Vaiśeṣika Sūtra

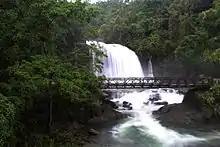
The Vaiśeṣika Sūtra mentions many empirical observations and natural phenomenon such as flow of fluids and motion of magnets, then attempts to explain them with naturalistic theories.

In the fifth chapter action connected with the body and action connected with the mind are investigated. The text defines and discusses Yoga and Moksha, asserting that self-knowledge ("atma-saksatkara") is the means to spiritual liberation. In this chapter, Kanada mentions various natural phenomena such as the falling of objects to ground, rising of fire upwards, the growth of grass upwards, the nature of rainfall and thunderstorms, the flow of liquids, the movement towards a magnet among many others; he then attempts to integrate his observations with his theories, and classifies phenomenon into two: those caused by volition, and those caused by subject-object conjunctions.